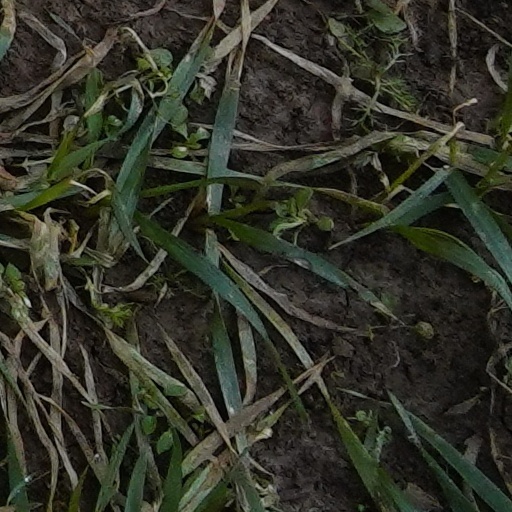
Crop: wheat